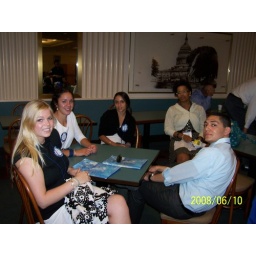
ACLU of FL supporters in Senate office building ACLU lobby day 10June2008 (Photo by SP)